Ferenc Györgyei

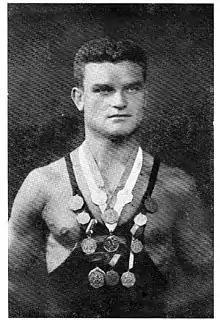

Ferenc Györgyei (29 November 1899 – 26 August 1970) was a Hungarian wrestler. He competed in the Greco-Roman middleweight event at the 1924 Summer Olympics.